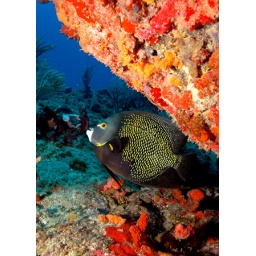
Blue angel fish under the bed of fire coral looking at open sea.